Eric Avila

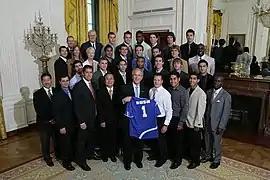
Avila and the 2006 UCSB Gauchos soccer team honored at the White House.

Prior to enrolling in college, Avila was ranked as the 2nd best midfielder and 6th best prospect overall in the class of 2005 by StudentSportsSoccer.com. Avila was recruited with a scholarship to attend the University of California, Santa Barbara by head coach Tim Vom Steeg. Avila was the marquee signing in a class that contained future professionals Chris Pontius, Alfonso Motagalvan, and Ryan Kenny.